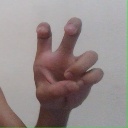
अक्षर: छ